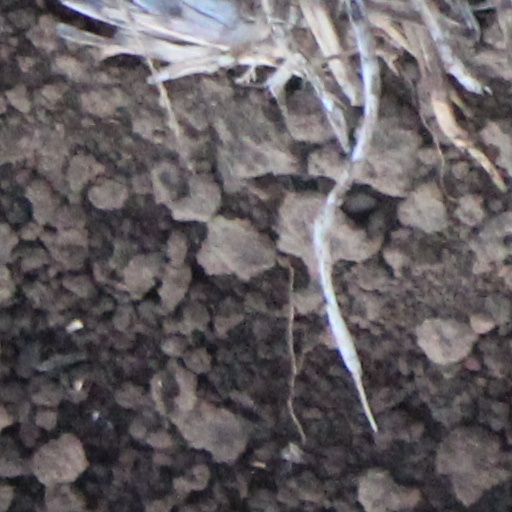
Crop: wheat